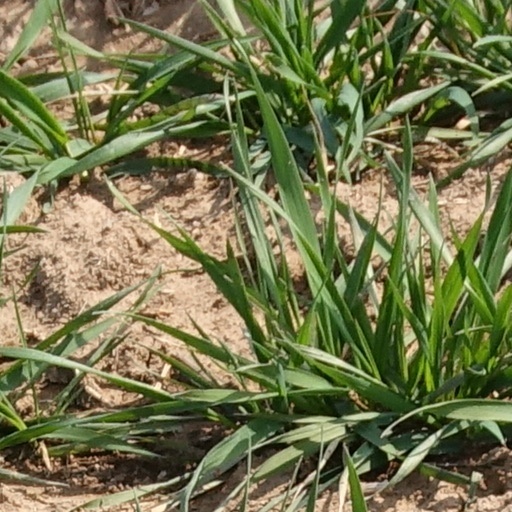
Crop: wheat